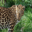
Label: leopard